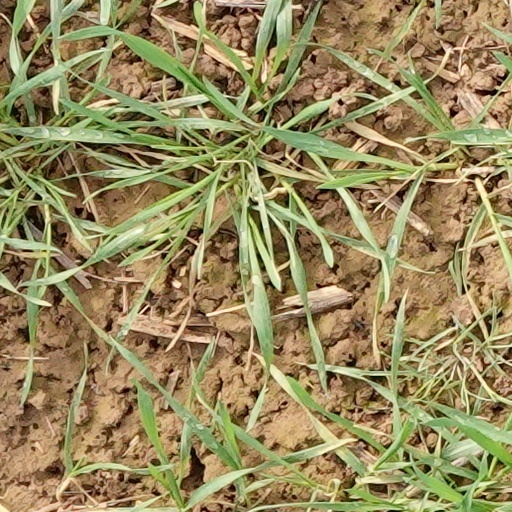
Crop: wheat